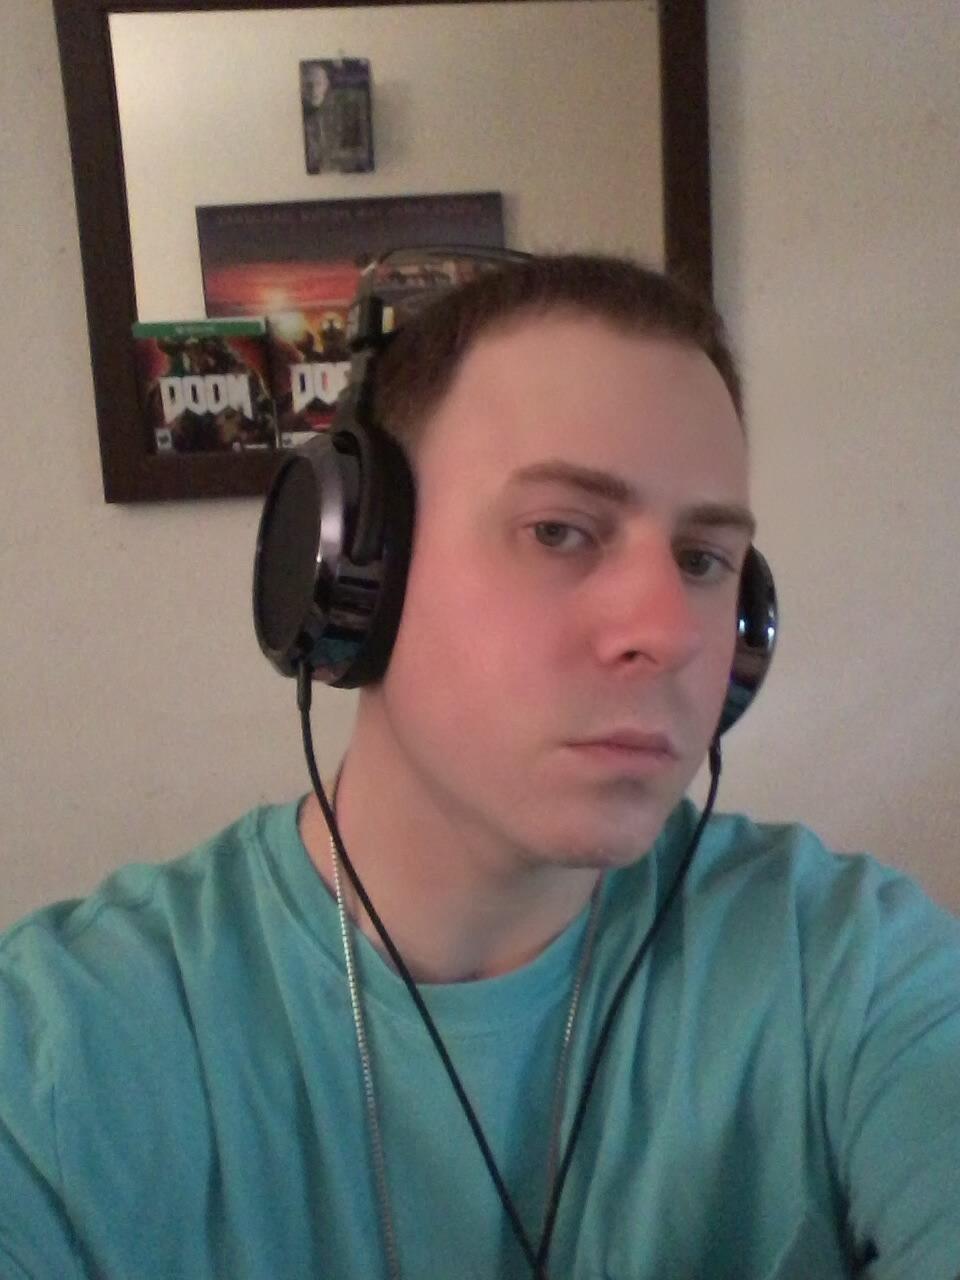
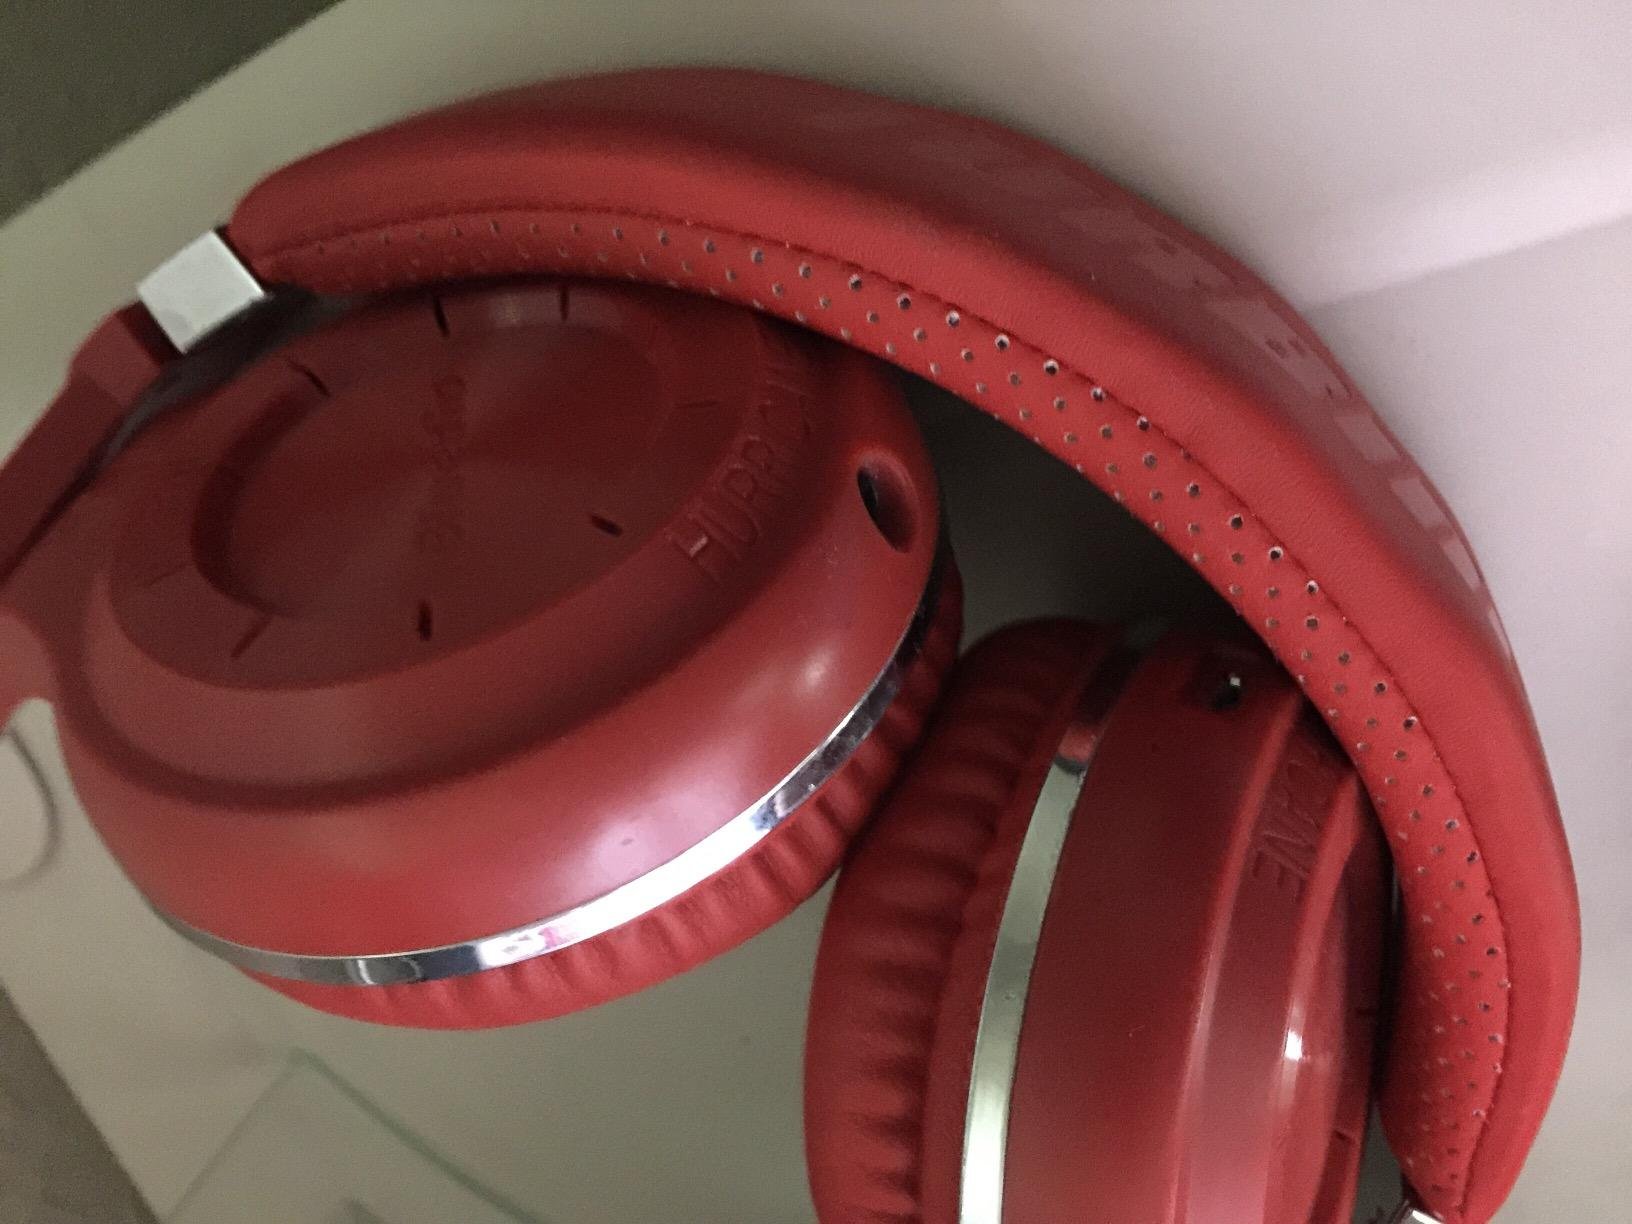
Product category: headphones
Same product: no